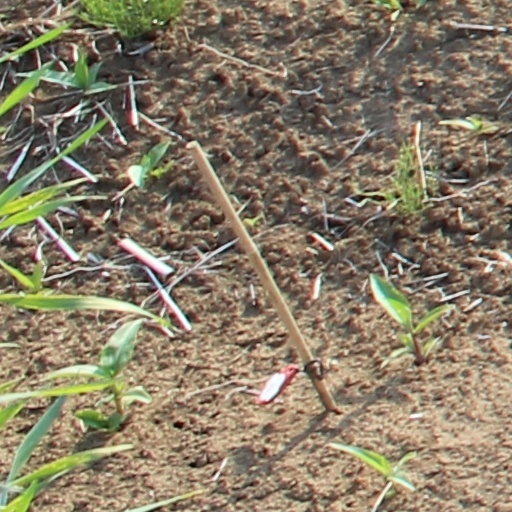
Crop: wheat